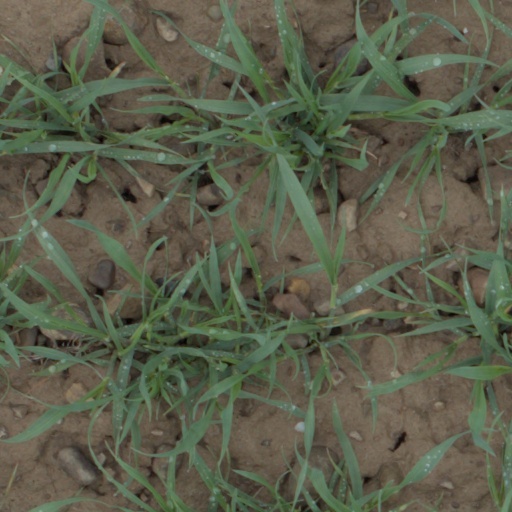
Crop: wheat